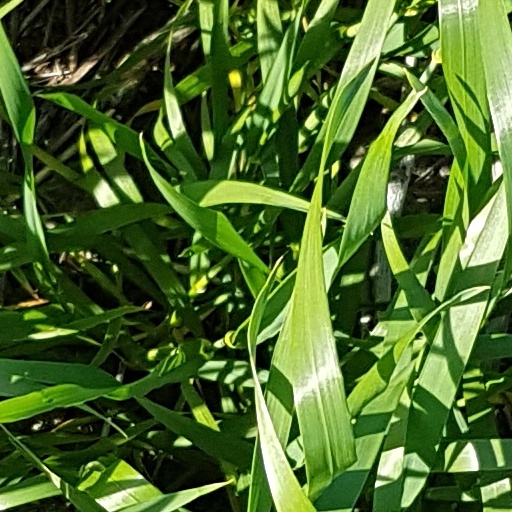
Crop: wheat